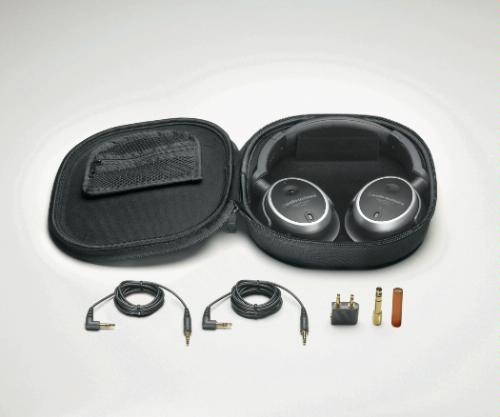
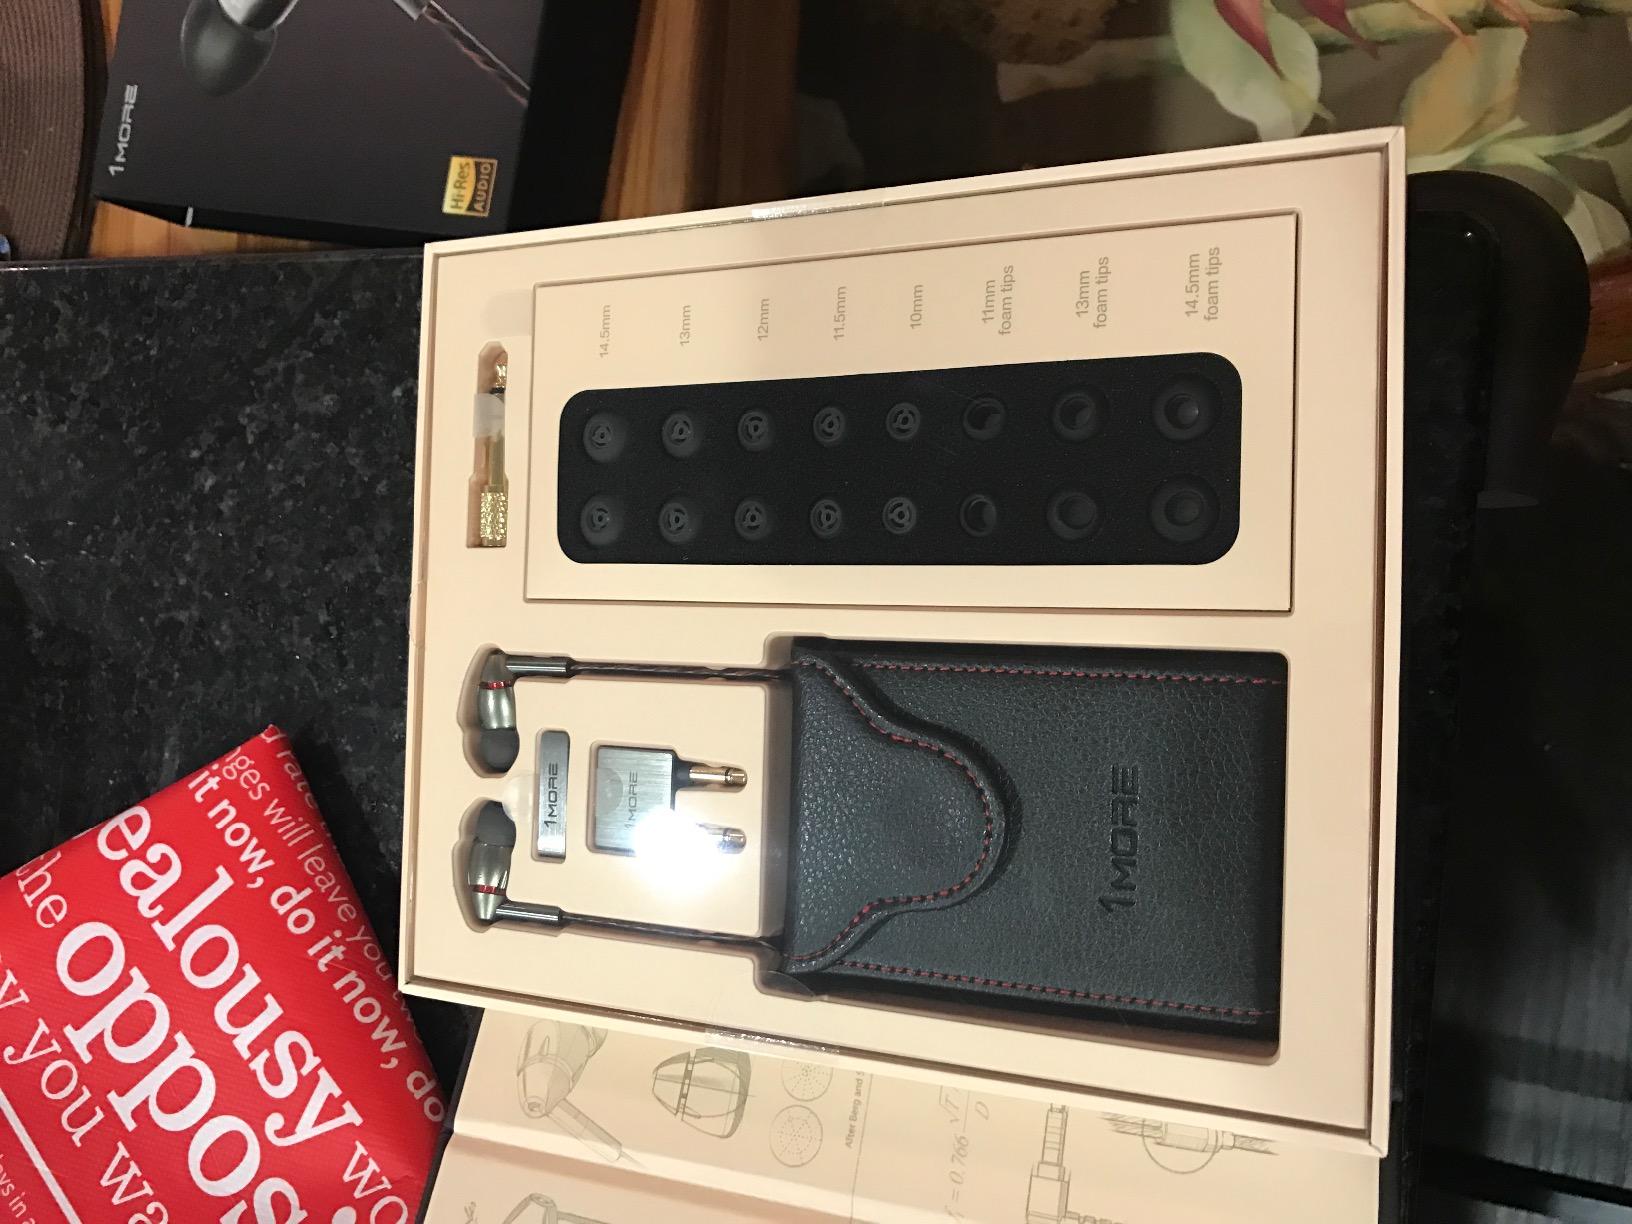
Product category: headphones
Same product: no